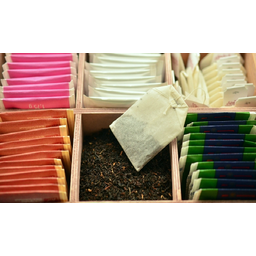
Label: trash